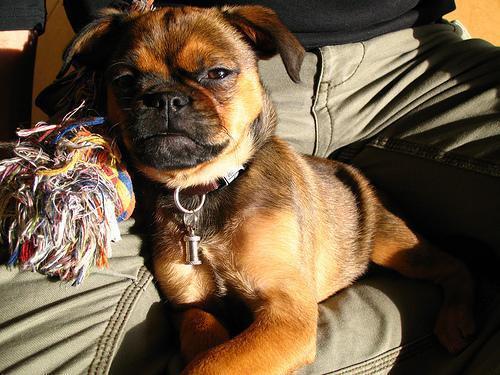
Brabancon_griffon